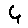
Label: 4